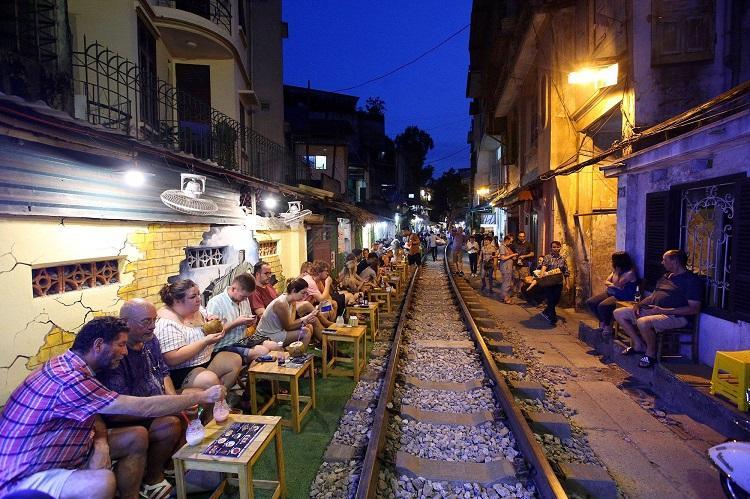
có nhiều người ngồi ăn uống ở bên trái đường sắt hơn so với ở bên phải đường sắt